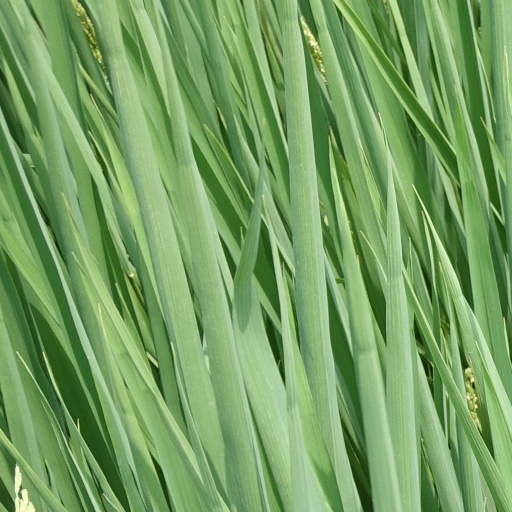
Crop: rice